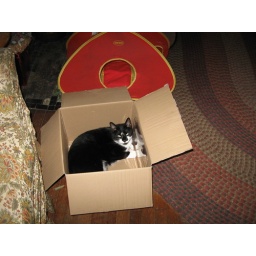
nana cat in box